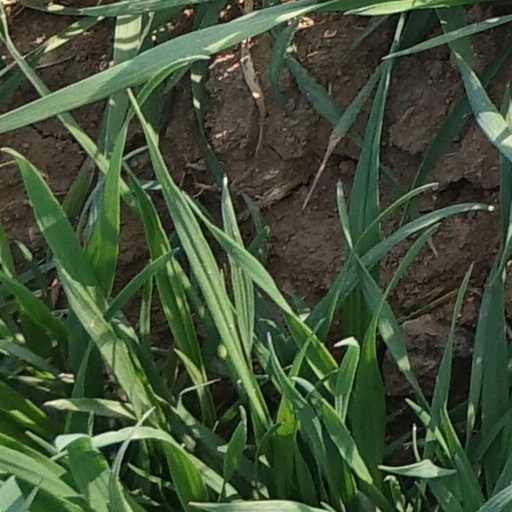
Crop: wheat